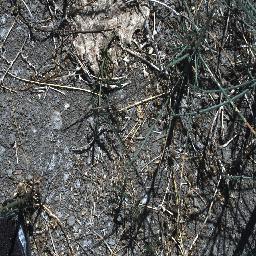
Label: parkinsonia